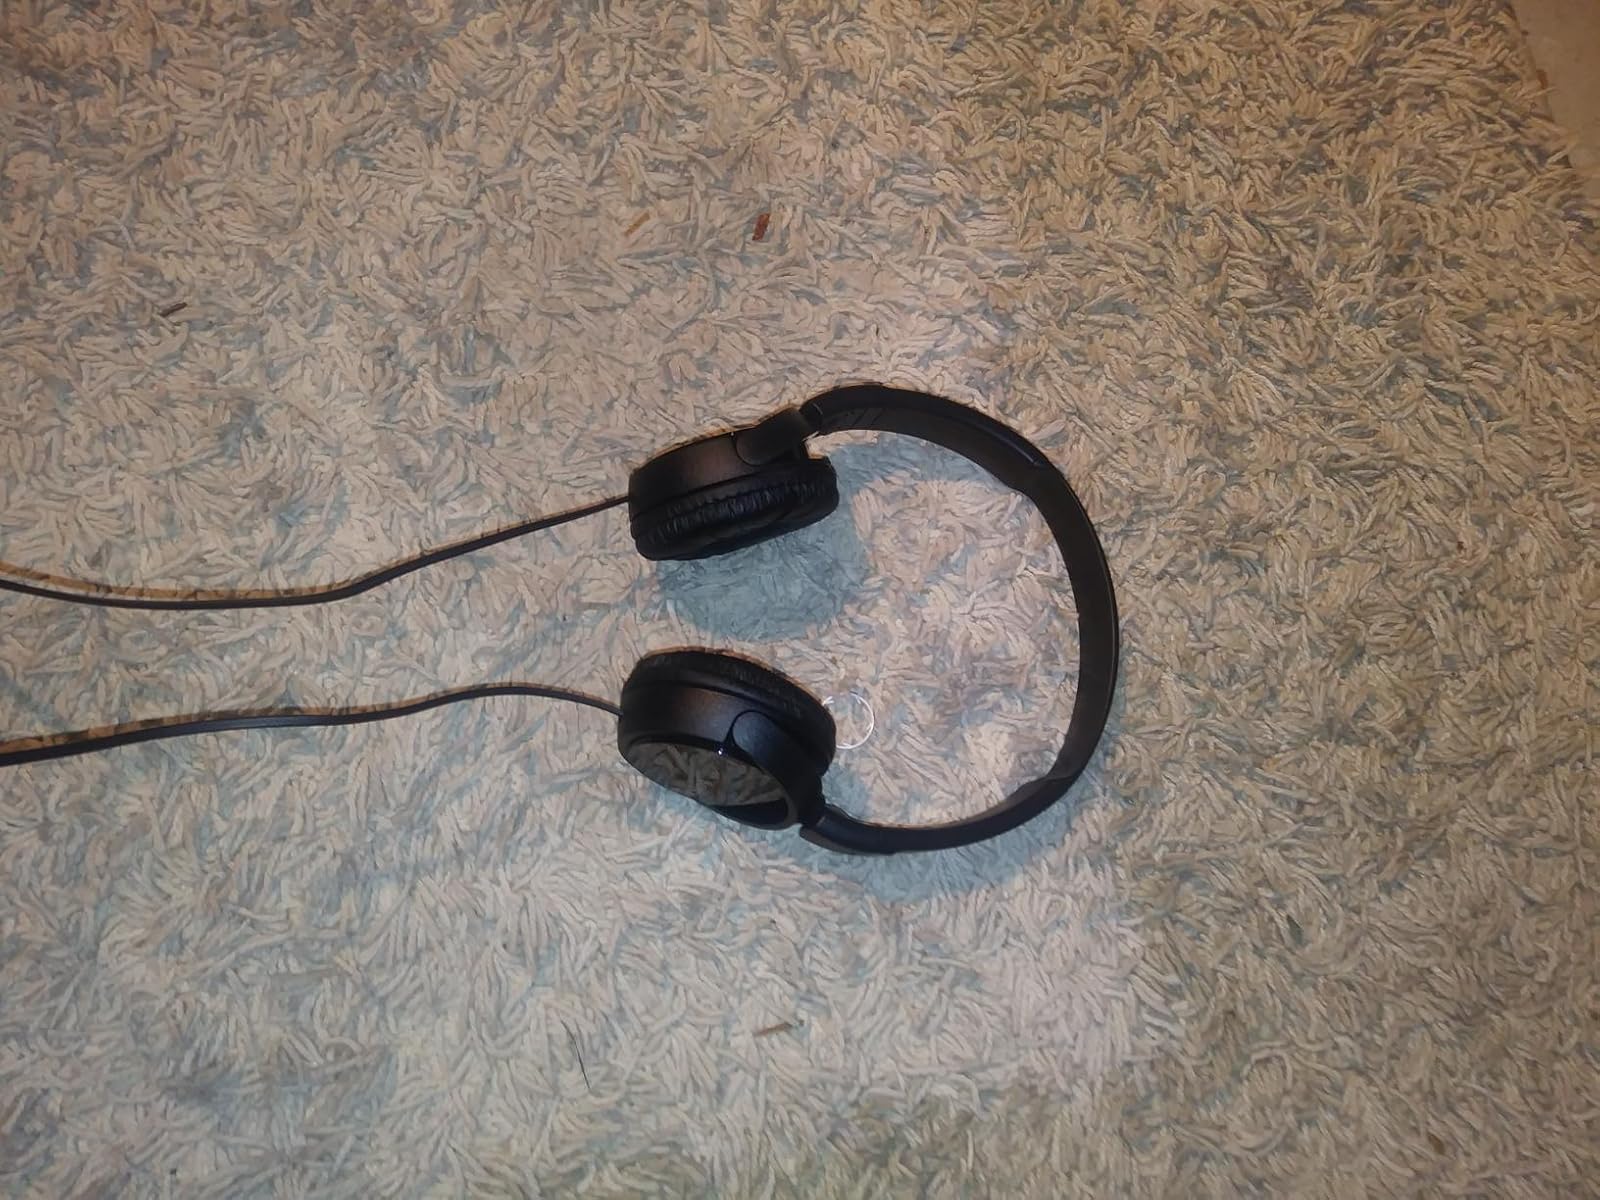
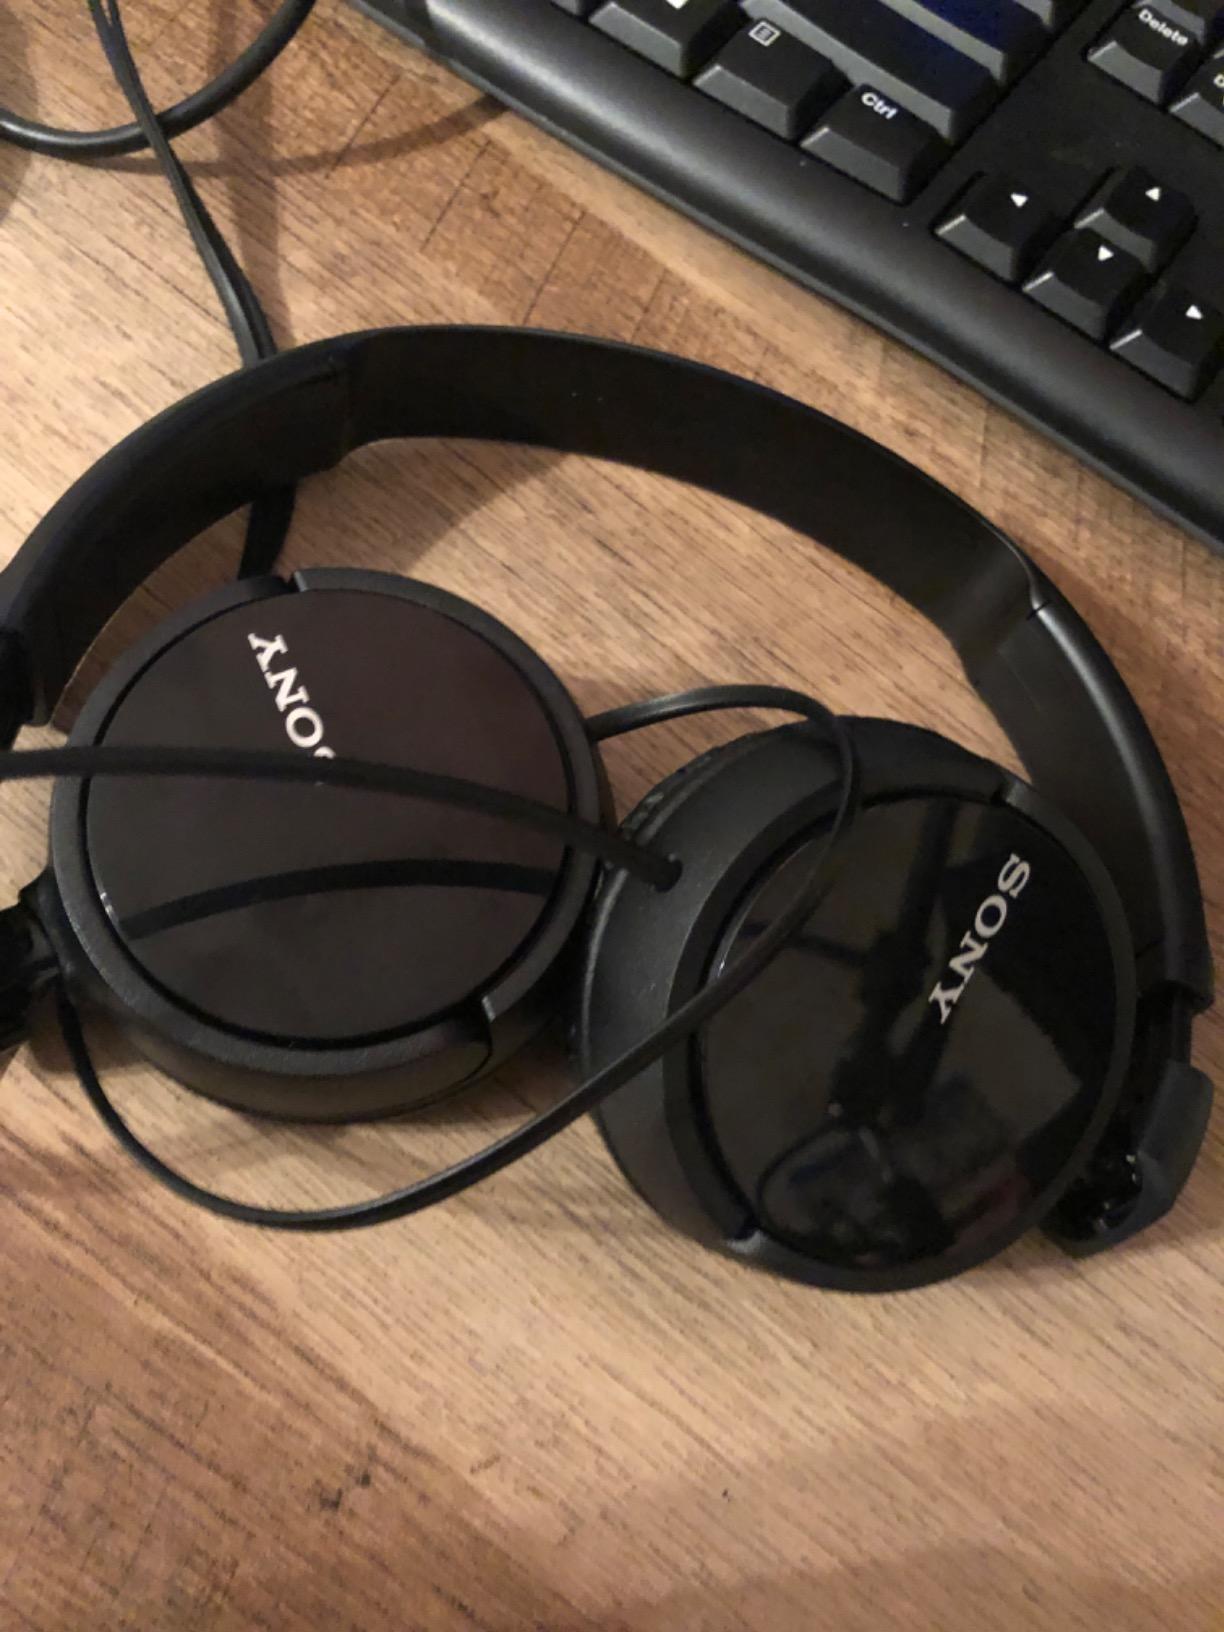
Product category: headphones
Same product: yes